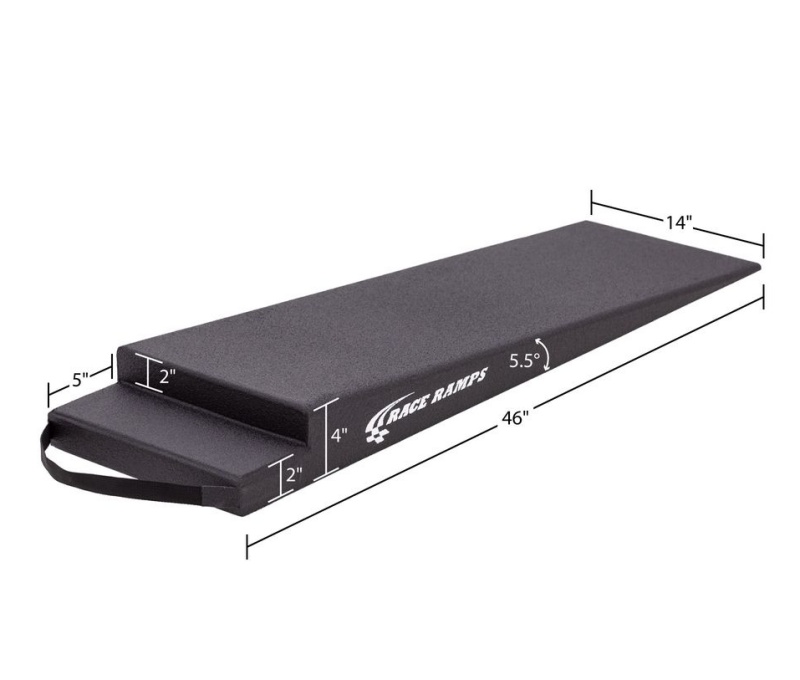
Race Ramps 4in. Trailer Ramp - 5.5 Degree Approach Angle
Race Ramps 4in. Trailer Ramp - 5.5 Degree Approach Angle
Brand: Race Ramps
Category: Vehicles & Parts > Vehicle Parts & Accessories > Vehicle Storage & Cargo > Motor Vehicle Loading Ramps